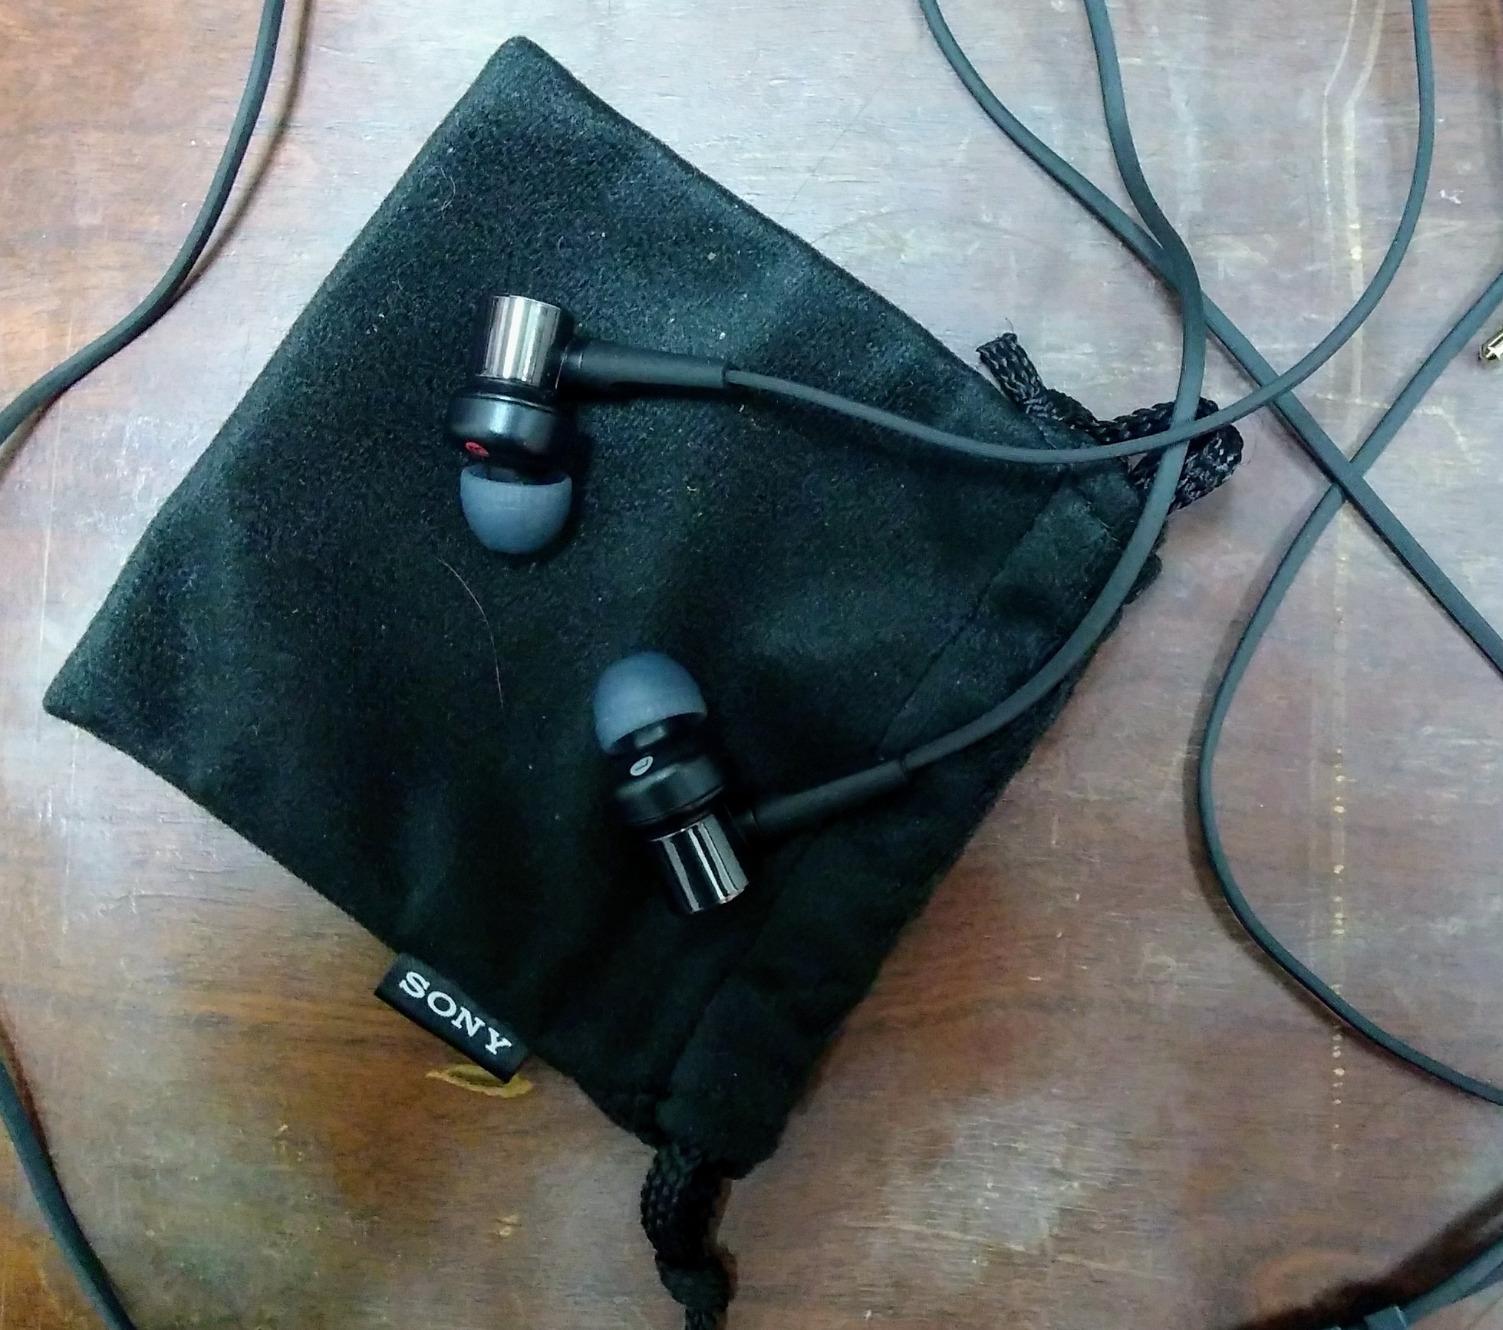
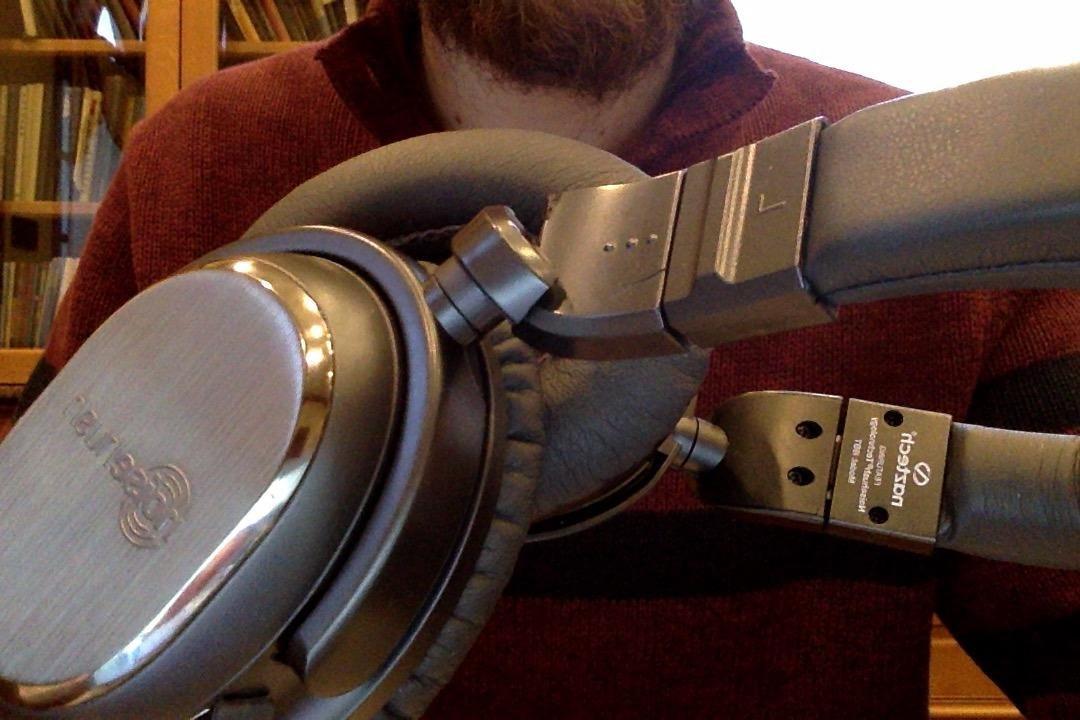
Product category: headphones
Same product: no